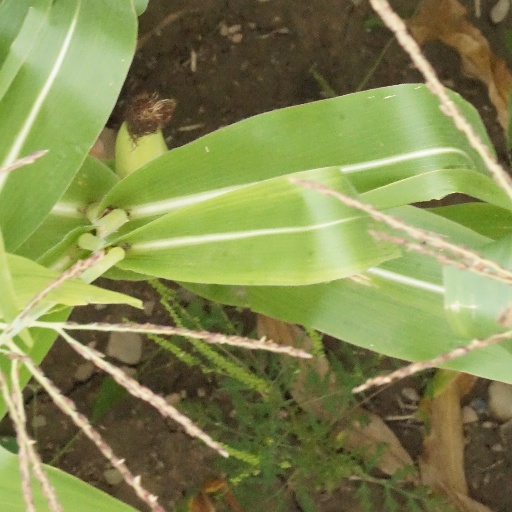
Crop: maize; corn